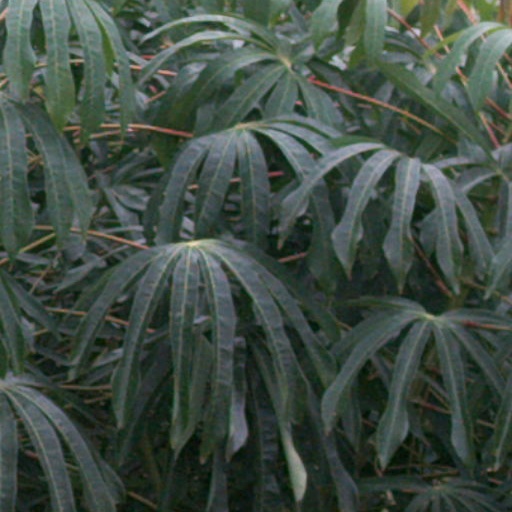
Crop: cassava